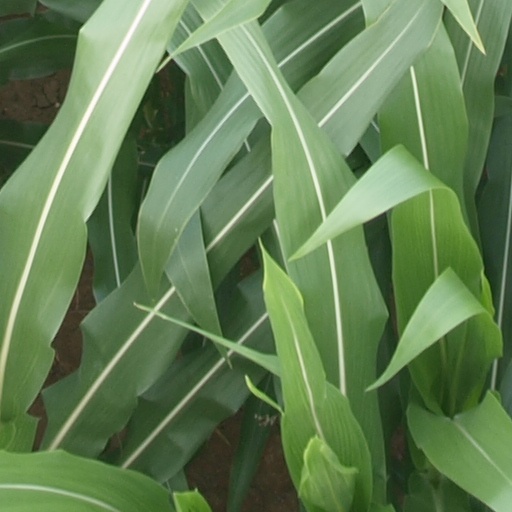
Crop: maize; corn